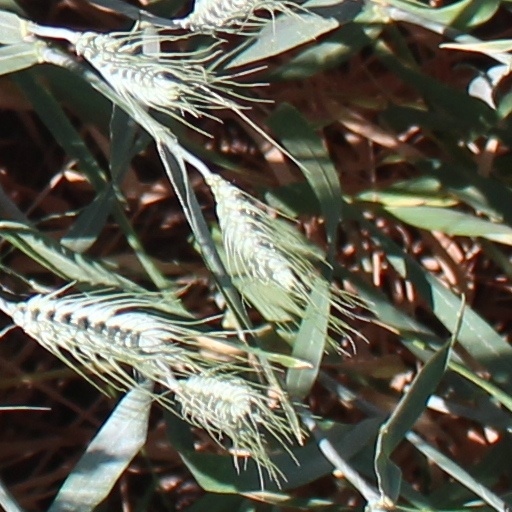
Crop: wheat